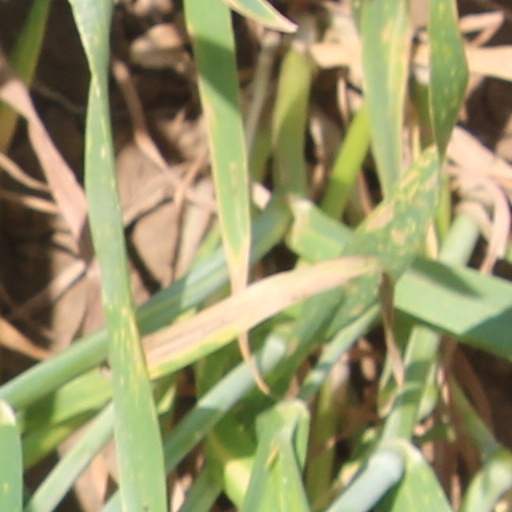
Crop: wheat